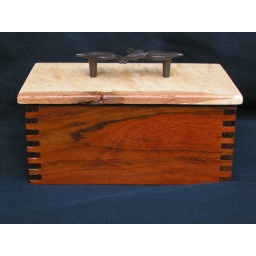
Box has an ipe base with a lid made from curly maple. The bottom is lined in brown leather.$89